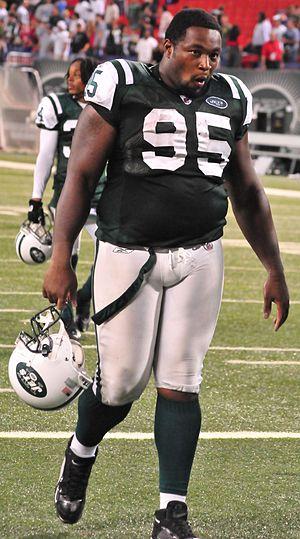
Howard Green Jr est un joueur américain de football américain.